Khrunichev State Research and Production Space Center

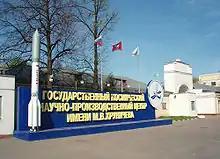
Entrance to Khrunichev State Research and Production Space Center in Moscow

The dissolution of the Soviet Union resulted in great difficulties for the Russian space industry. Over the years 1989–1999, the country's space budget dropped by 88% and established production cooperation chains disintegrated. Both Khrunichev and the Salyut Design Bureau, which were now separate companies, attempted to remedy the situation by seeking earning possibilities abroad. Salyut managed to win a contract for producing the 12KRB booster for the Indian GSLV rocket and entered an agreement with Daimler Benz Aerospace to develop a recoverable capsule used for experiments in the German-Japanese Express project.